Cobb Institute of Archaeology

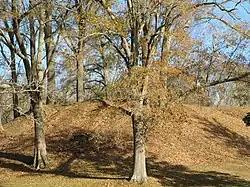
View of the Pocahontas Mound A, located in a park along U.S. Route 49 near Pocahontas in Hinds County, Mississippi, United States.

Over the past fifty years, researchers at the Cobb Institute have conducted several archaeological investigations at the Lyon's Bluff site (22OK520). The site was first excavated by Moreau Chambers in the 1930s; Mississippi State's involvement began with Richard Marshall in the 1960s and continued with field schools supervised by Janet Rafferty and Evan Peacock in 2001 and 2003.